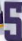
Number: 5